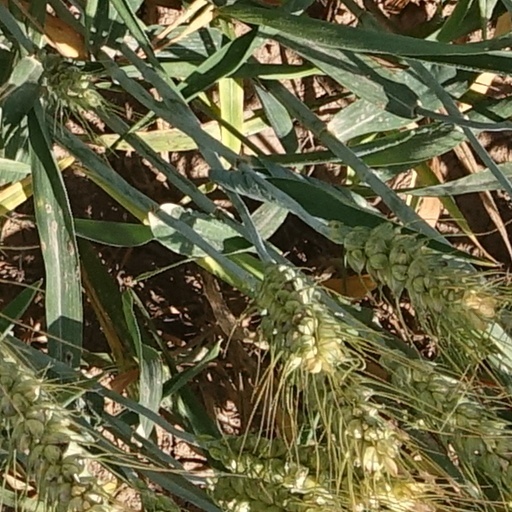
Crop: wheat